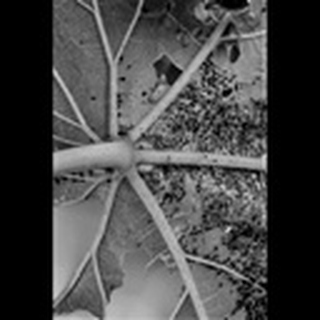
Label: cotton_aphids